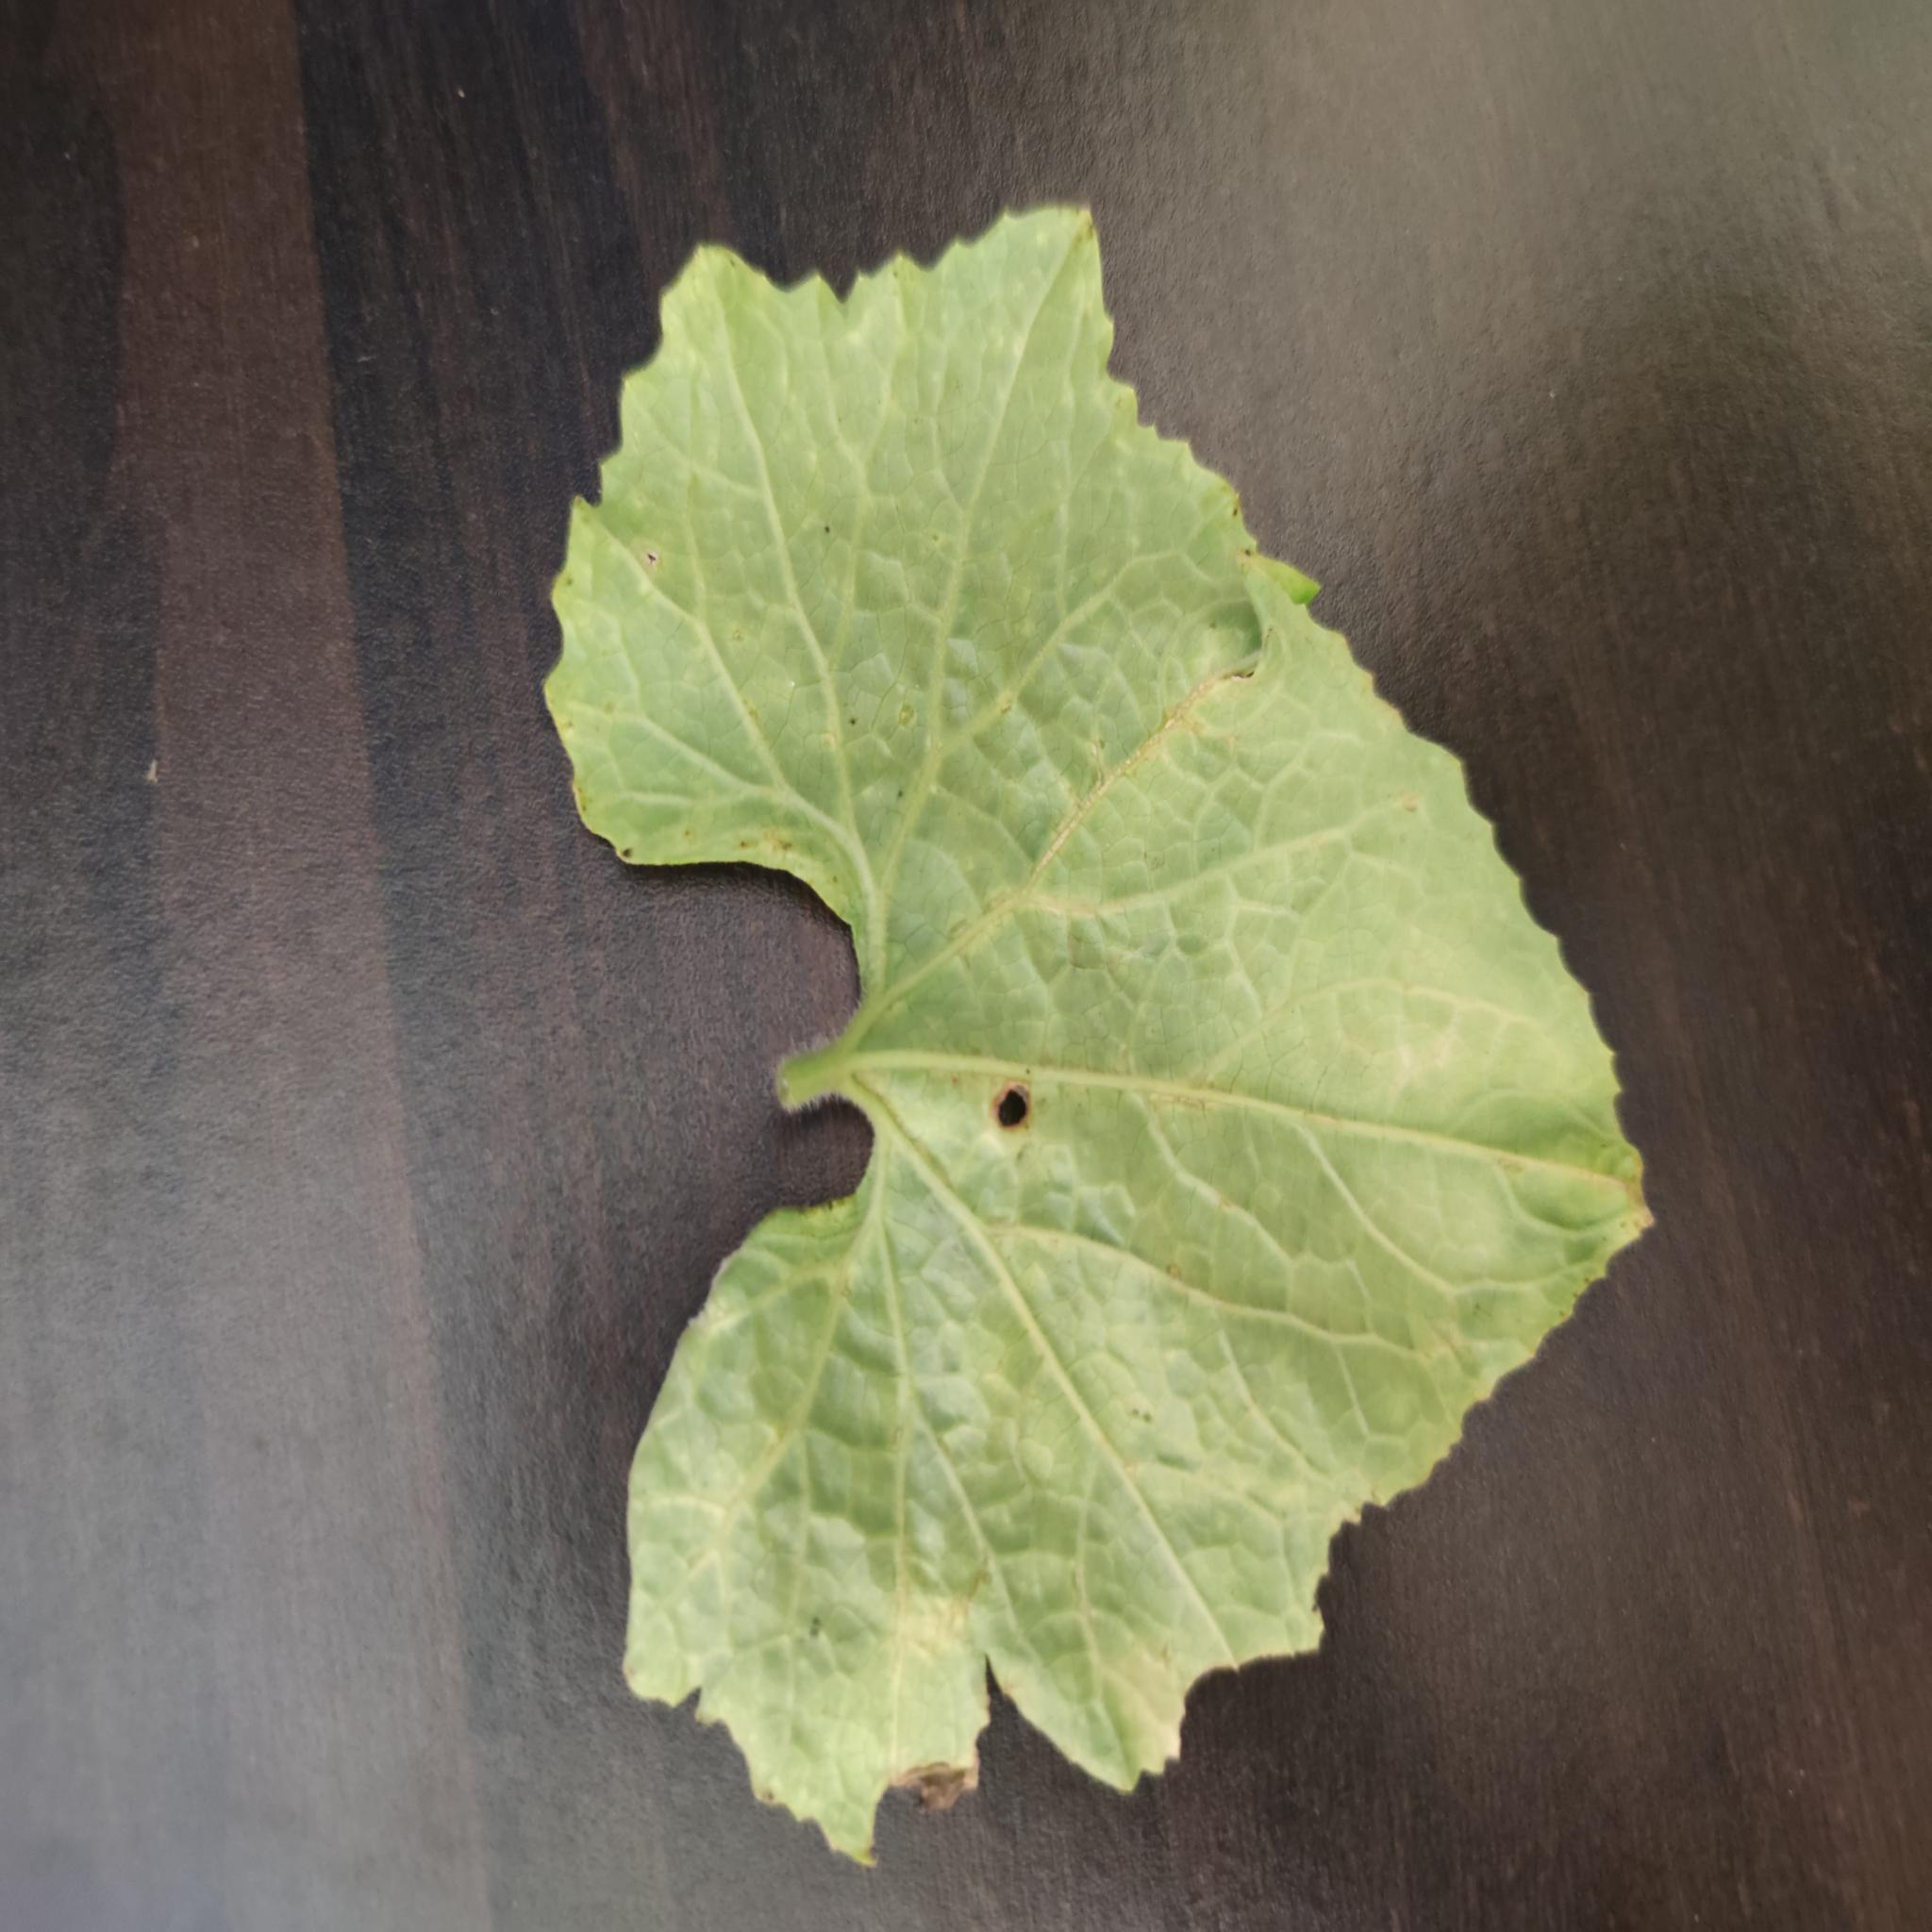
Label: Downy mildew